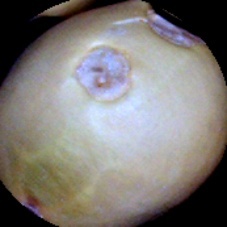
Label: Broken